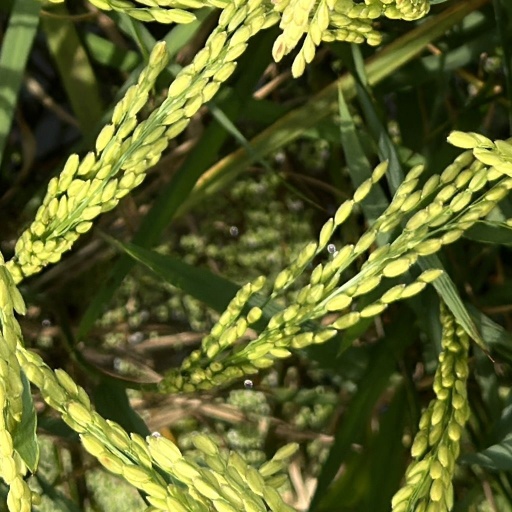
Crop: rice